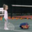
Label: girl